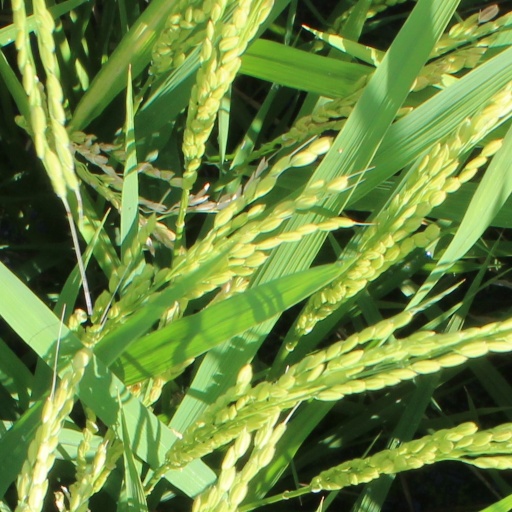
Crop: rice